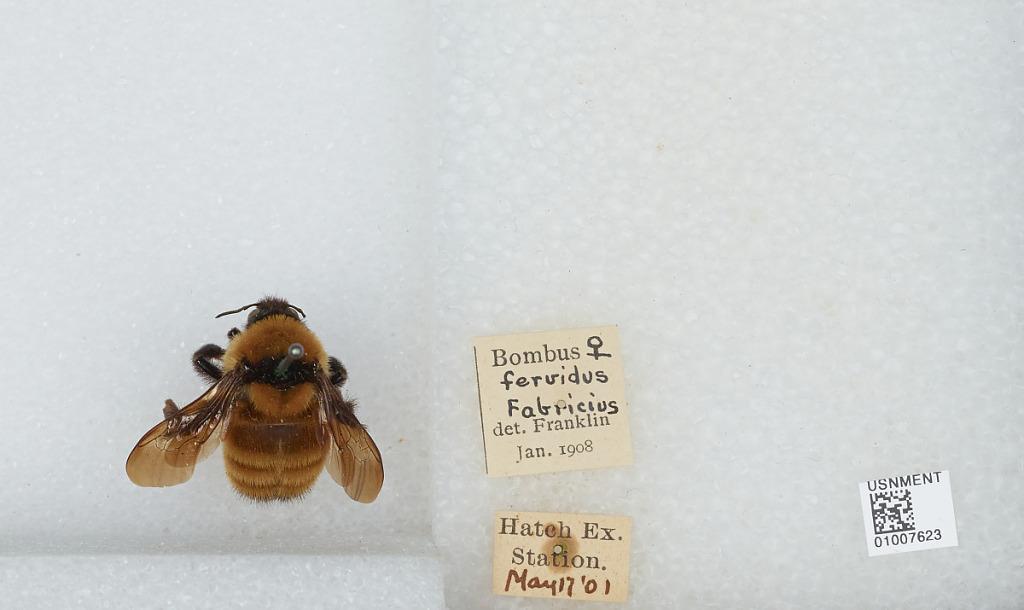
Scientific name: Bombus (Fervidobombus) fervidus fervidus (Fabricius)
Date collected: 1901-5-17
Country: United States
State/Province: Massachusetts
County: Hampshire
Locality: Hatch Experiment Station
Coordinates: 42.3925, -72.5303
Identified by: Franklin